N. C. Karunya

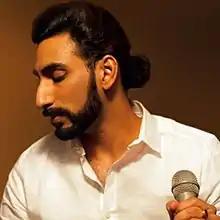
Karunya's Single "O Priyathamaa" Poster.

N. C. Karunya is an Indian playback singer, stage performer, YouTuber, songwriter, and TV show host known for his works primarily in Telugu and Hindi films. He has won the Filmfare Award for Best Male Playback Singer – Telugu for the song "Sada Siva Sanyasi" from the 2010 film "Khaleja"